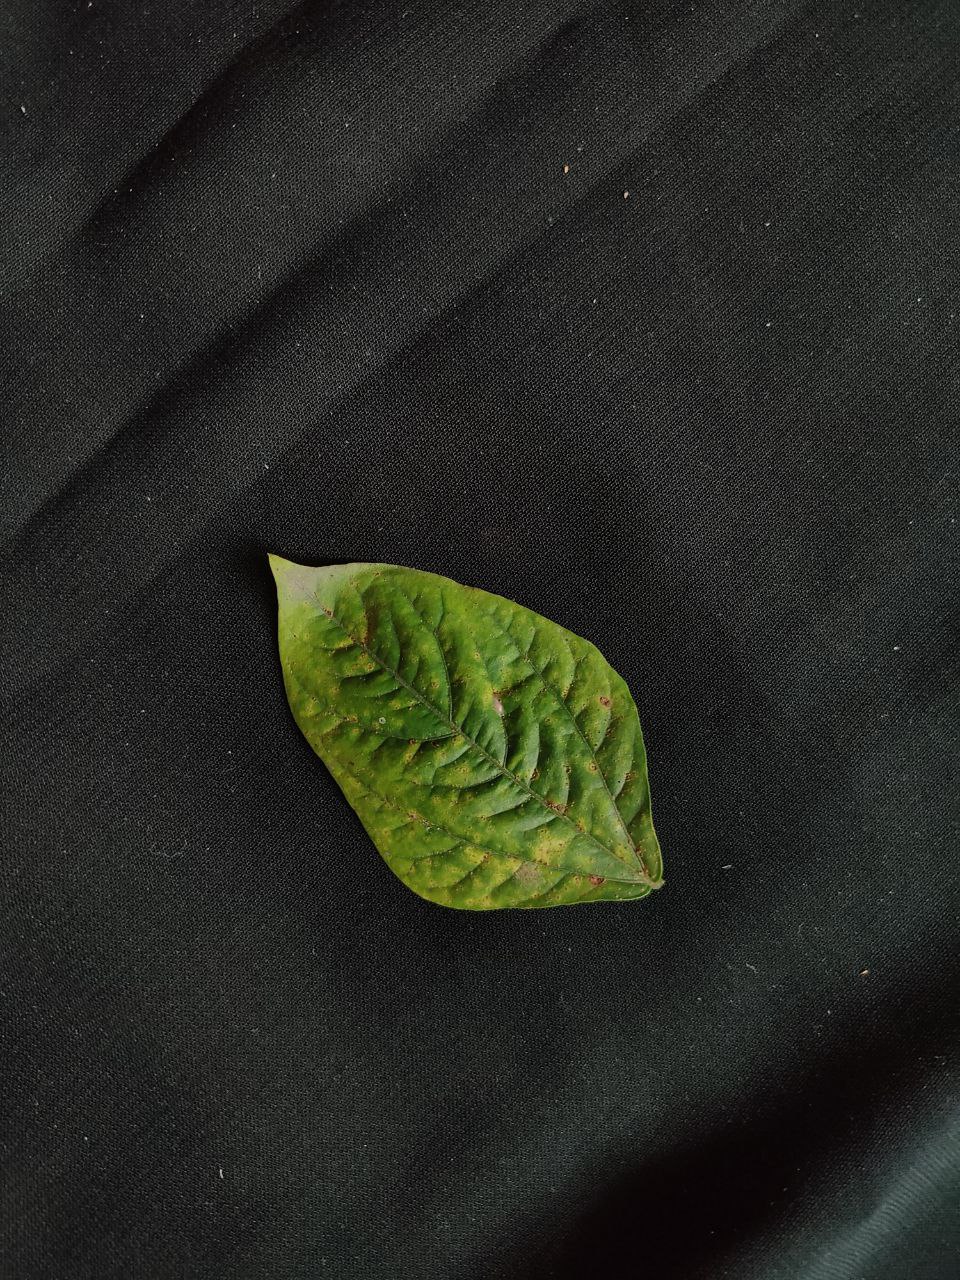
Crop: cowpea
Leaf condition: Septoria leaf spot